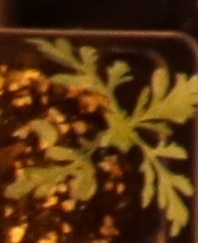
Label: Ragweed